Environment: real
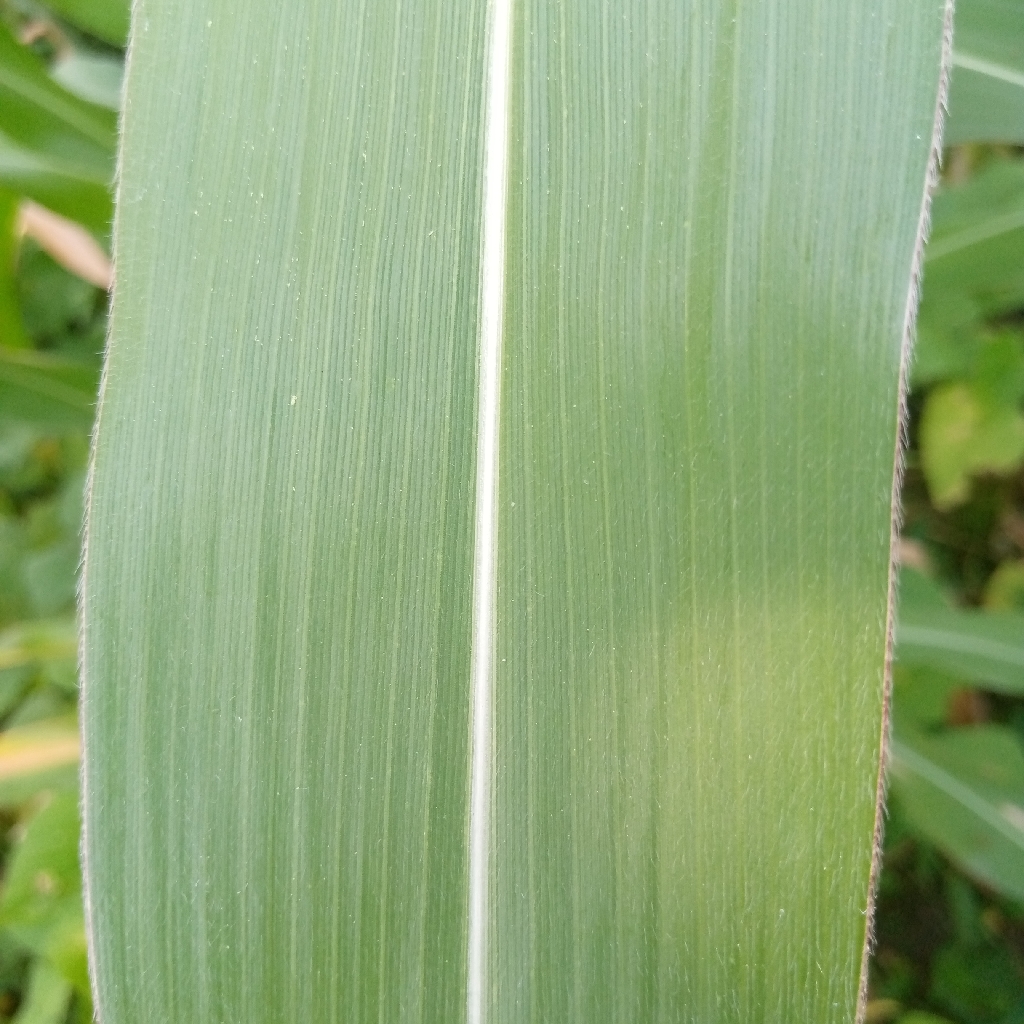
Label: healthy